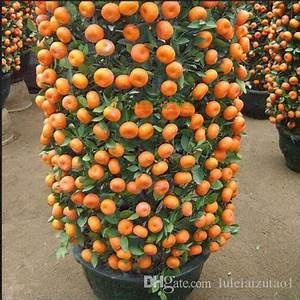
Label: mandarine